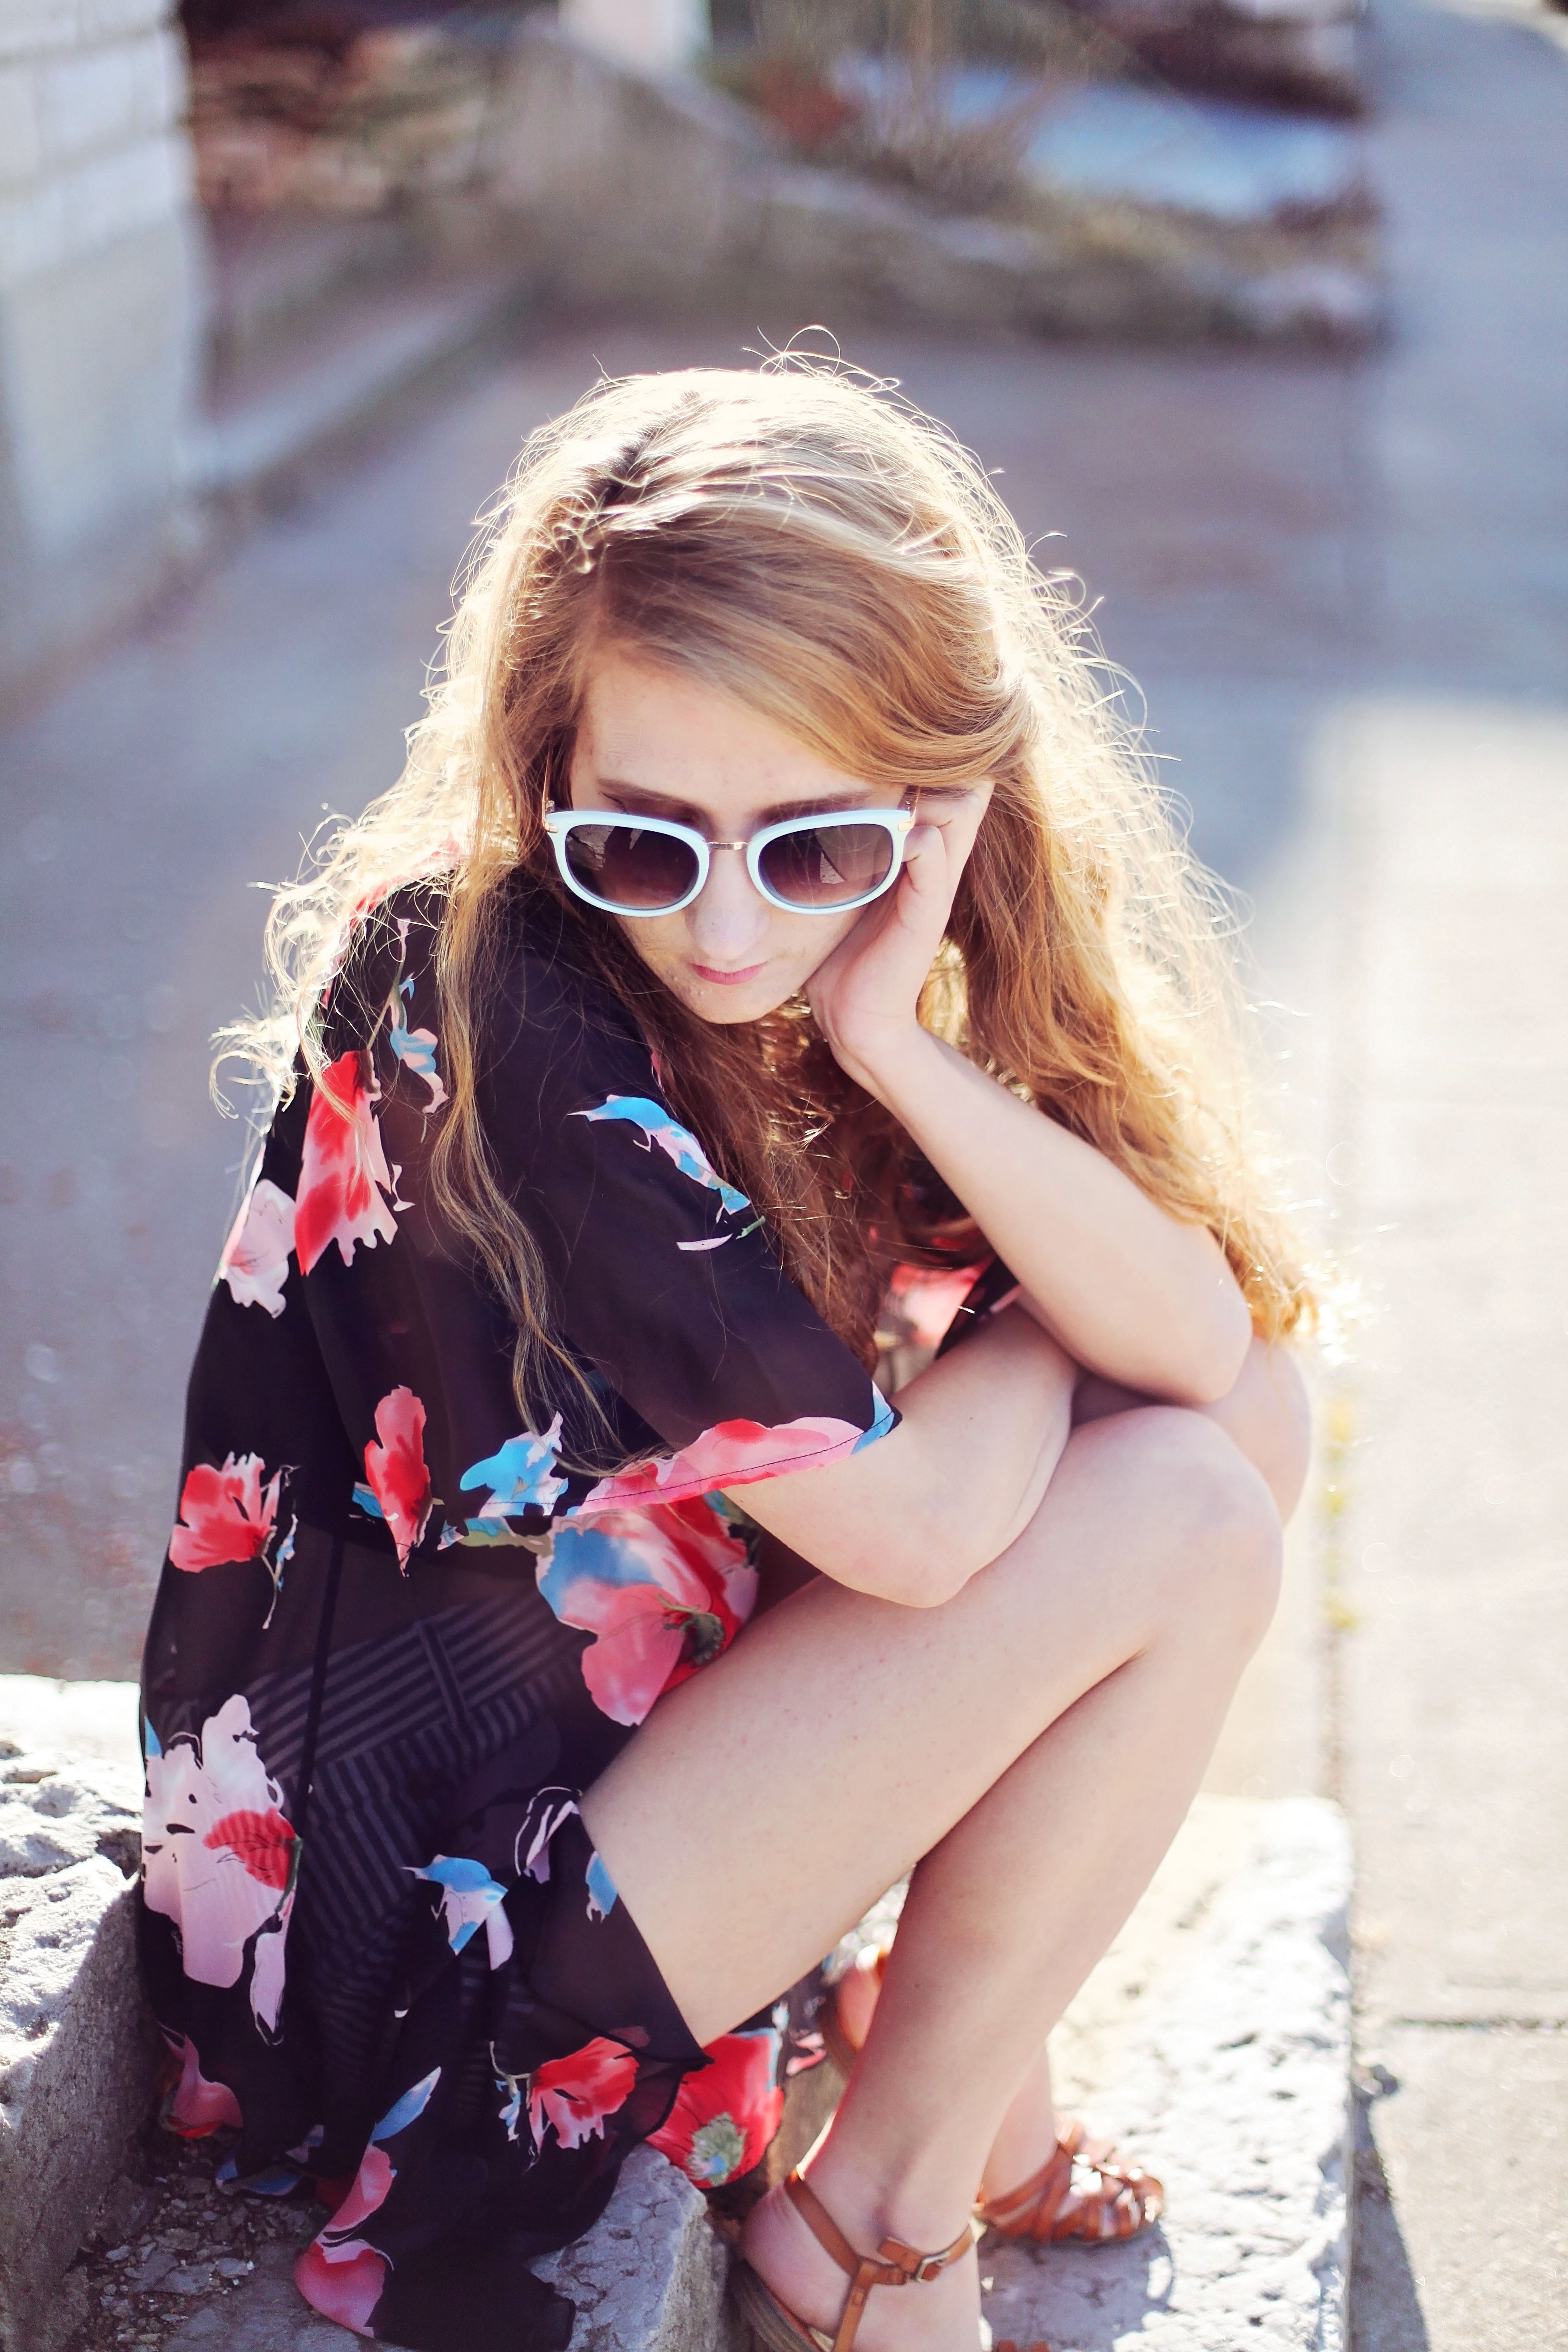
person, girl, woman, hair, photography, portrait, model, spring, red, color, fashion, clothing, lady, season, hairstyle, hipster, kimono, dress, sandals, sunglasses, eye, glasses, photograph, beauty, photo shoot, blonde hair, portrait photography, woman legs, vision care